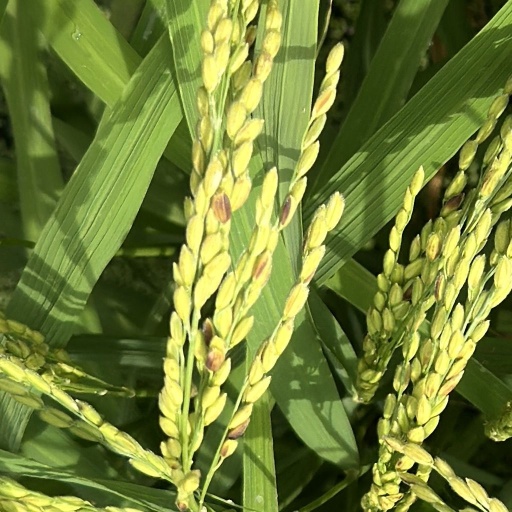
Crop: rice